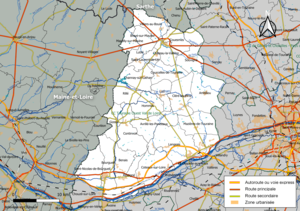
Carte de la communauté de communes Touraine Ouest Val de Loire, département d'Indre-et-Loire, France. Composition au 1er janvier 2019.
La communauté de communes Touraine Ouest Val de Loire est un établissement public de coopération intercommunale créé le 1ᵉʳ janvier 2017.